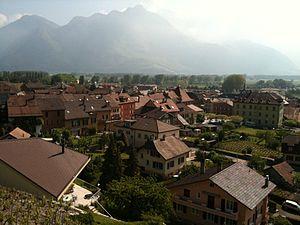
Vouvry est une commune suisse du canton du Valais, située dans le district de Monthey.